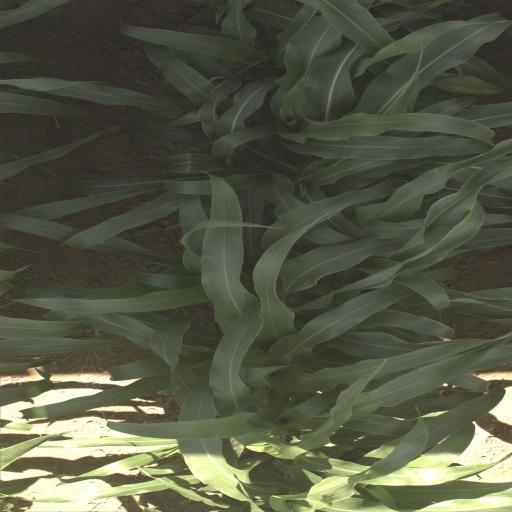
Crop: sorghum